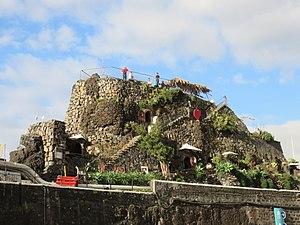
La Principauté de Pontinha ou Principauté de l'îlot de Pontinha, est une micronation, située sur un îlot rocheux de 178 m², à 70 m au large de la ville de Funchal, sur l'île de Madère. La Principauté a officialisé son indépendance en 2007 et son souverain, propriétaire de l'îlot, est Renato Barros, auto-promu Prince Don Renato Barros 1ᵉʳ, Prince de l'Îlot de Pontinha et Électeur de Portugal.